Tseng Yung-fu

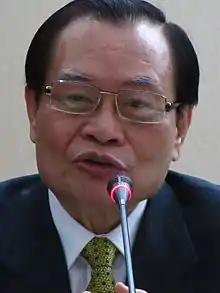

Tseng Yung-fu (born 12 January 1943) is a Taiwanese politician. He was the Minister of Justice of the Executive Yuan from 22 March 2010 to 6 September 2013.